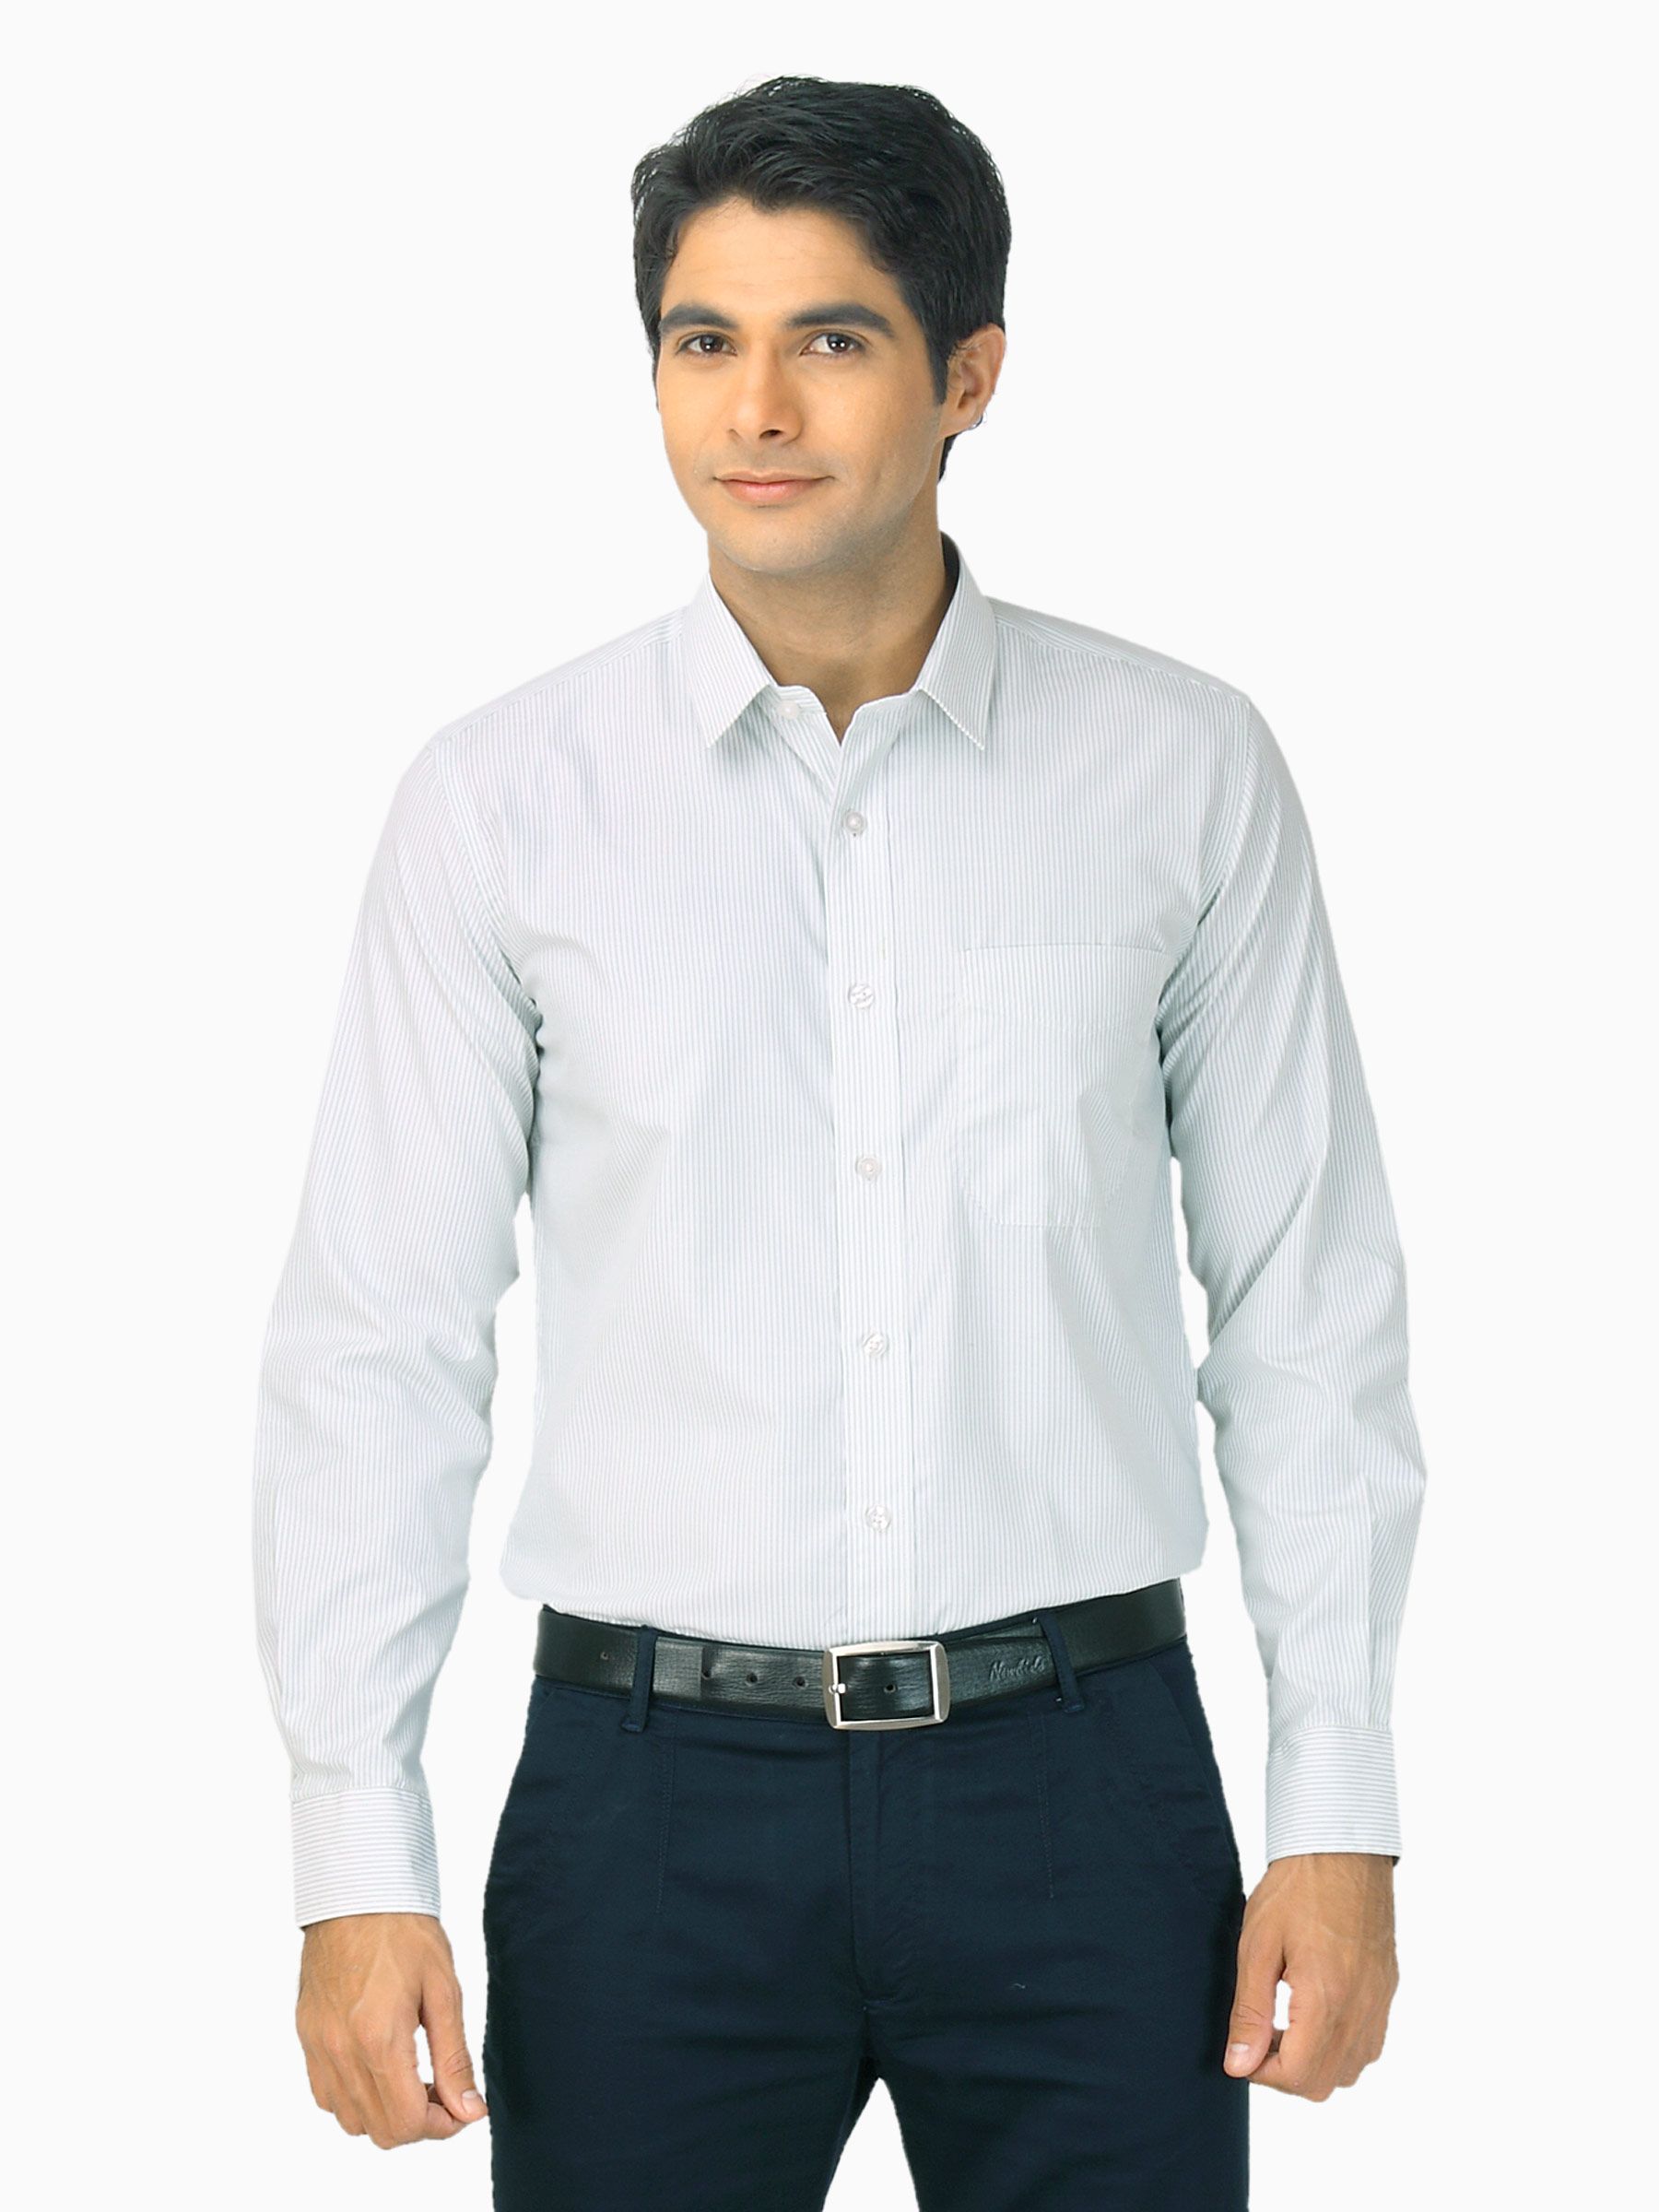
Mark Taylor Men Green & White Striped Shirt
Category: Apparel / Topwear / Shirts
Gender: Men
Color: Green
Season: Fall 2011
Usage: Formal